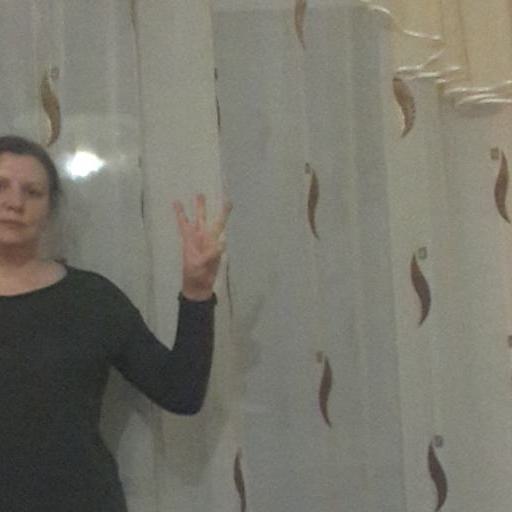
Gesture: three